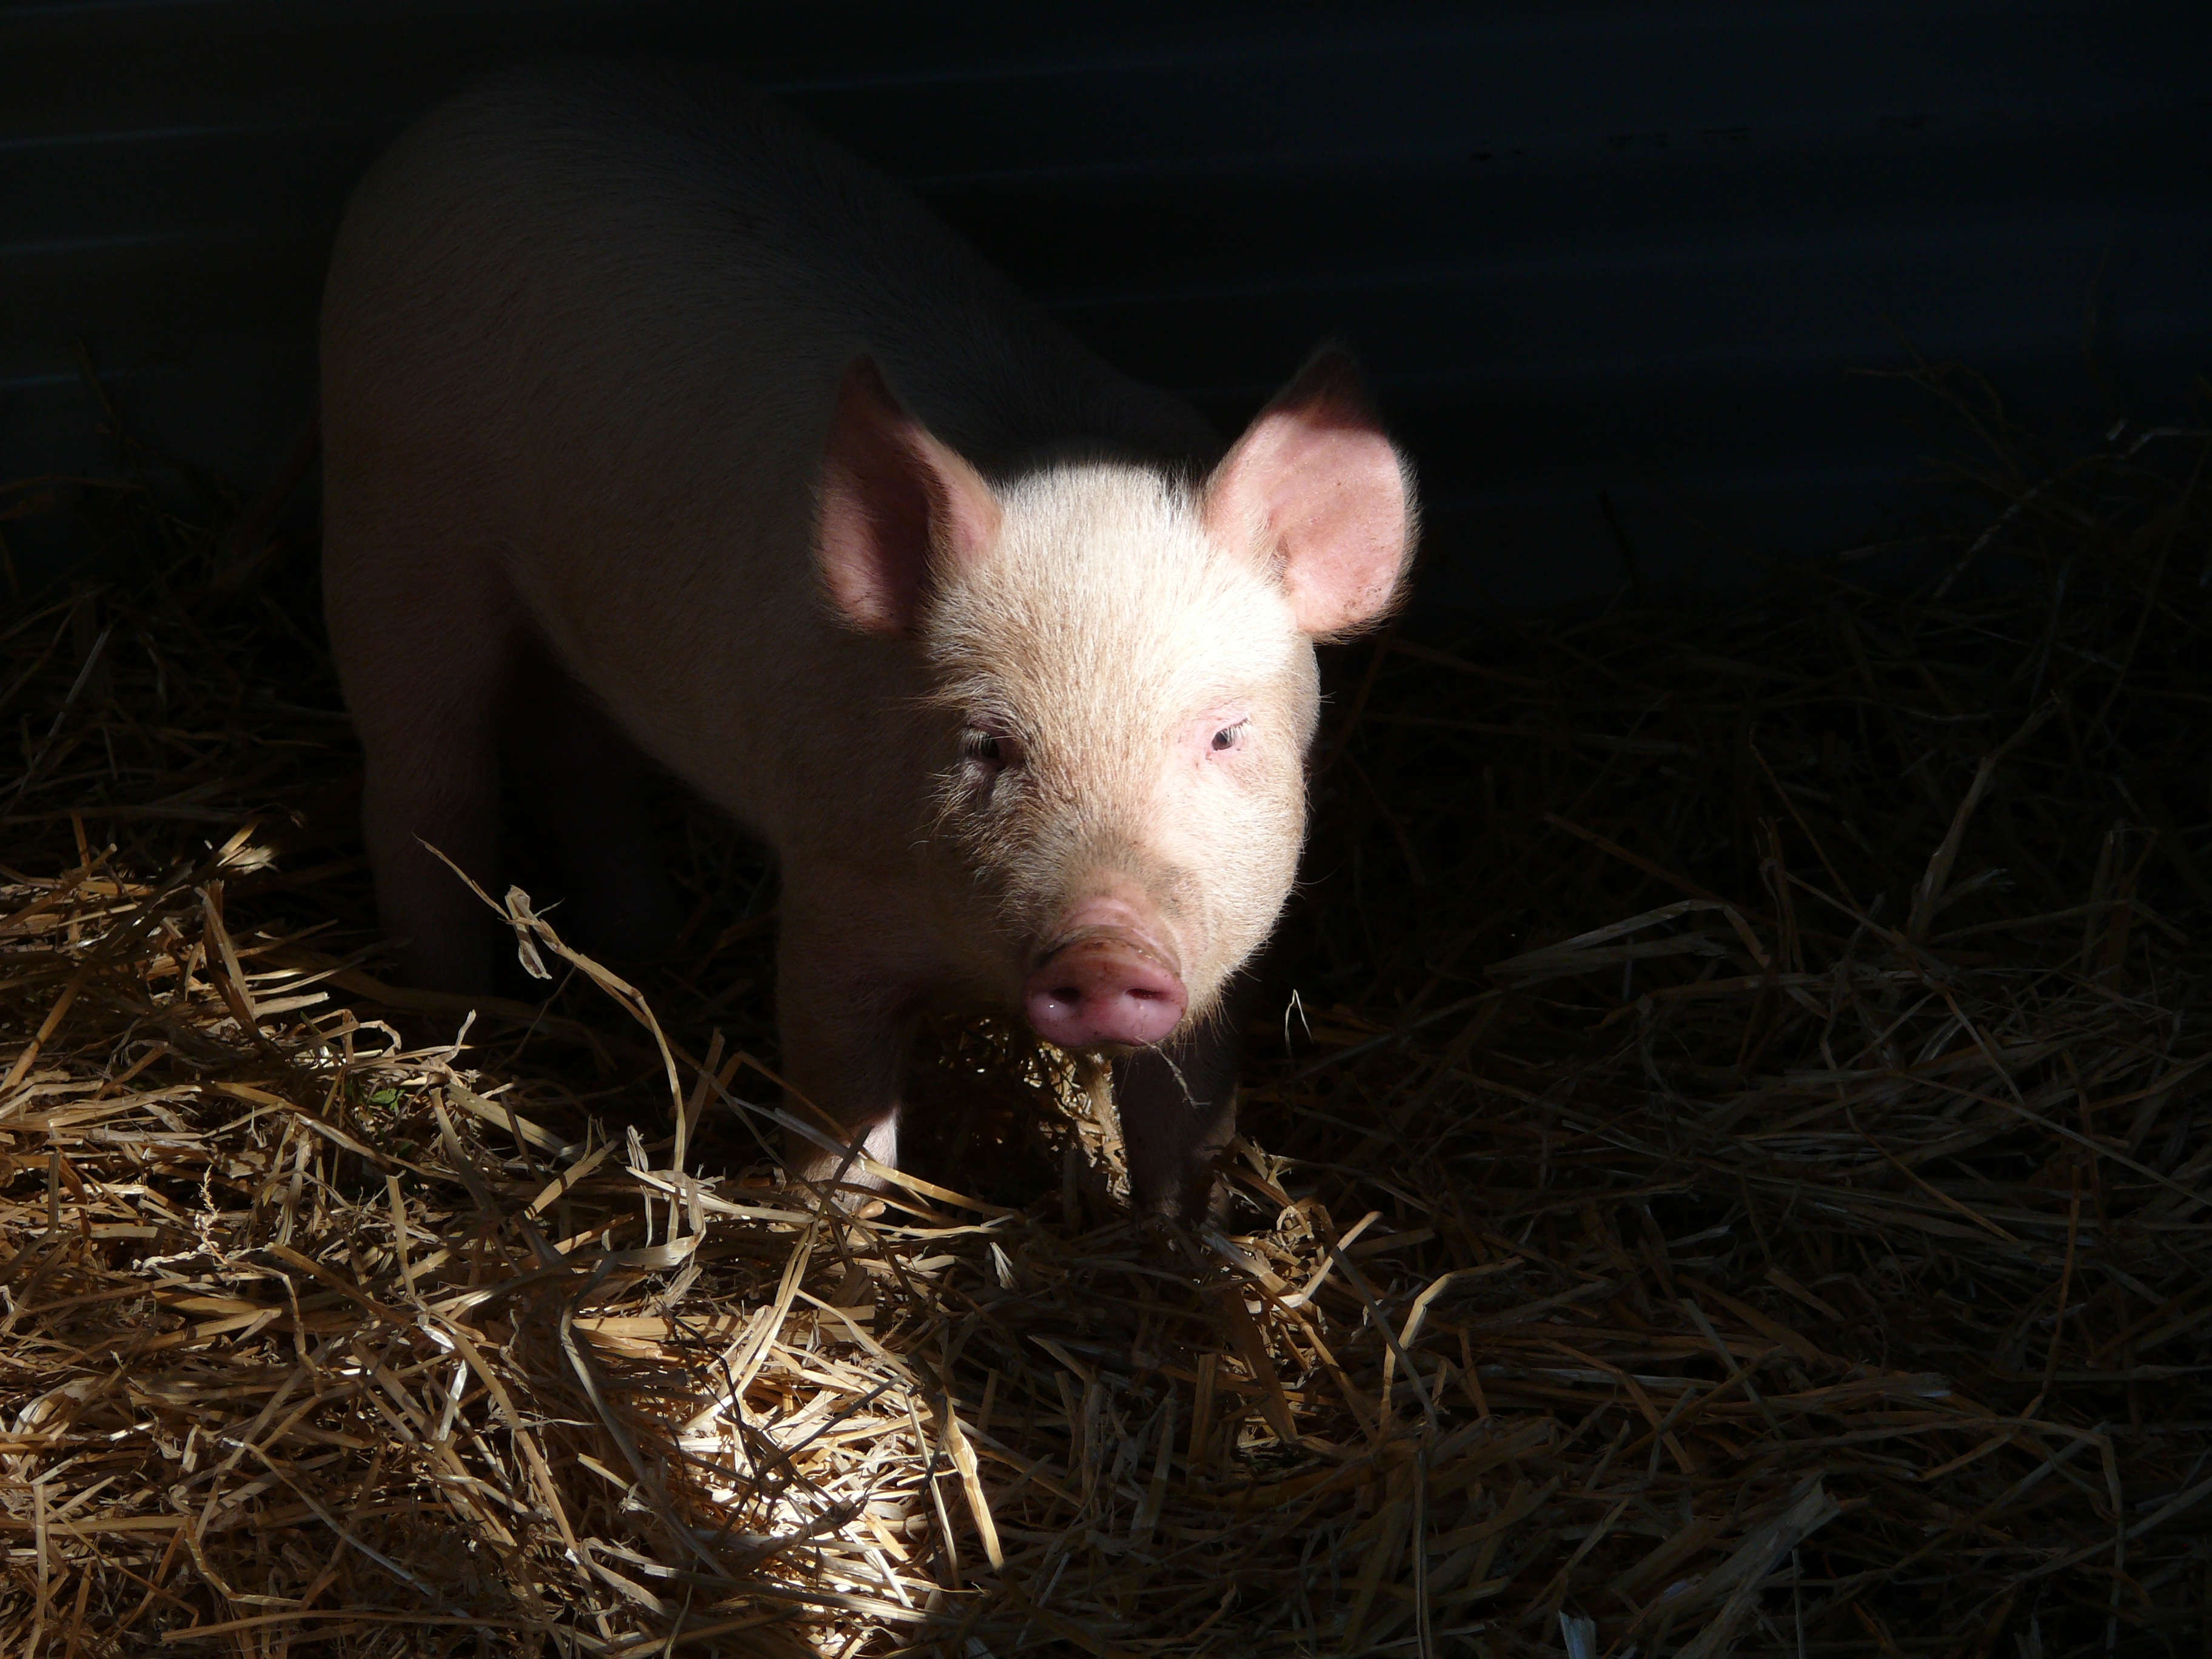
mammal, pink, pork, fauna, bacon, face, piglet, snout, straw, vertebrate, pig, domestic pig, trotter, pig like mammal